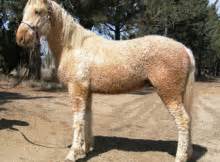
Label: cavallo